Provincial Palace

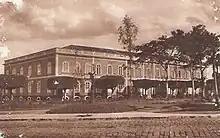
Provincial Palace in the 19th century.

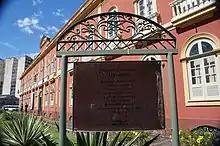
A sign at the entrance to the Provincial Palace indicates that the building dates from 1861.

Between the end of the 19th century and the first decades of the 20th century, the city of Manaus, like the other capitals of the Amazon region, experienced a period of great prosperity driven by the rubber cycle. This historical situation would have a great impact on the development of the city's artistic and cultural environment (the greatest symbol of which would be the construction of the luxurious Amazon Theatre, inaugurated in 1896), stimulating the arrival of artists, photographers and architects from other parts of Brazil and other countries, especially Italy, attracted by the job market. Painters such as Crispim do Amaral, Fernandes Machado, Aurélio de Figueiredo and Antônio Parreiras would spend long periods of time in the city executing a large number of works requested by wealthy families and public authorities. The incentive for artistic development was finally consolidated with the adoption of art education in public schools (such as the Ginásio Amazonense, where Manoel Santiago studied) and the foundation of the Academia Amazonense de Belas Artes.